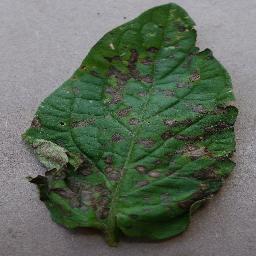
Label: Tomato___Early_blight